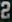
Number: 2